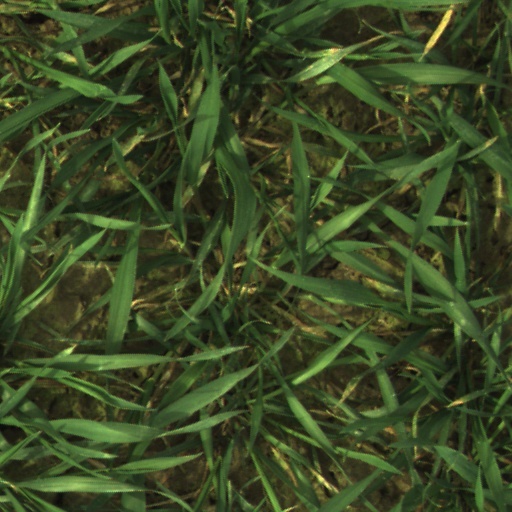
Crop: wheat